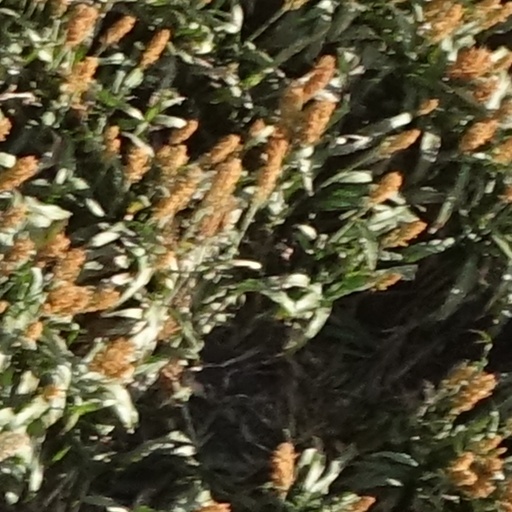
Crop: sorghum